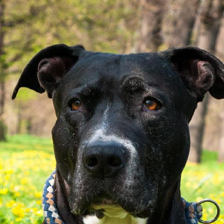
Label: animals